Arrian

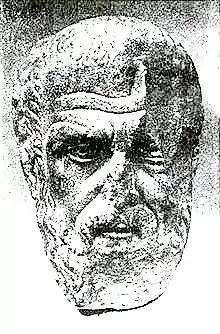
Bust of Arrian

Arrian of Nicomedia (Greek: "Arrianos") was a Greek historian, public servant, military commander, and philosopher of the Roman period.